Mircea Lucescu

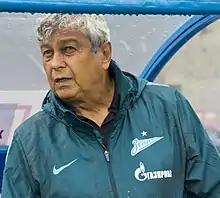
Lucescu with Zenit in 2016

On 22 May 2009, Lucescu received, from the President of Romania Traian Băsescu, the National Order "Cross of Romania" in the rank of Knight, "as a sign of high appreciation of the entire football activity and the performances obtained as a coach, crowned by winning the UEFA Cup 2009, in the final in Istanbul" and on 29 May 2009 he was granted the title "Honorary citizen of Donetsk" by the city council of Donetsk for "earning the UEFA Cup, development and popularization of the Ukrainian football, improvement of the Donetsk, Donetsk region and Ukraine authority in the world".